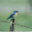
Label: bird